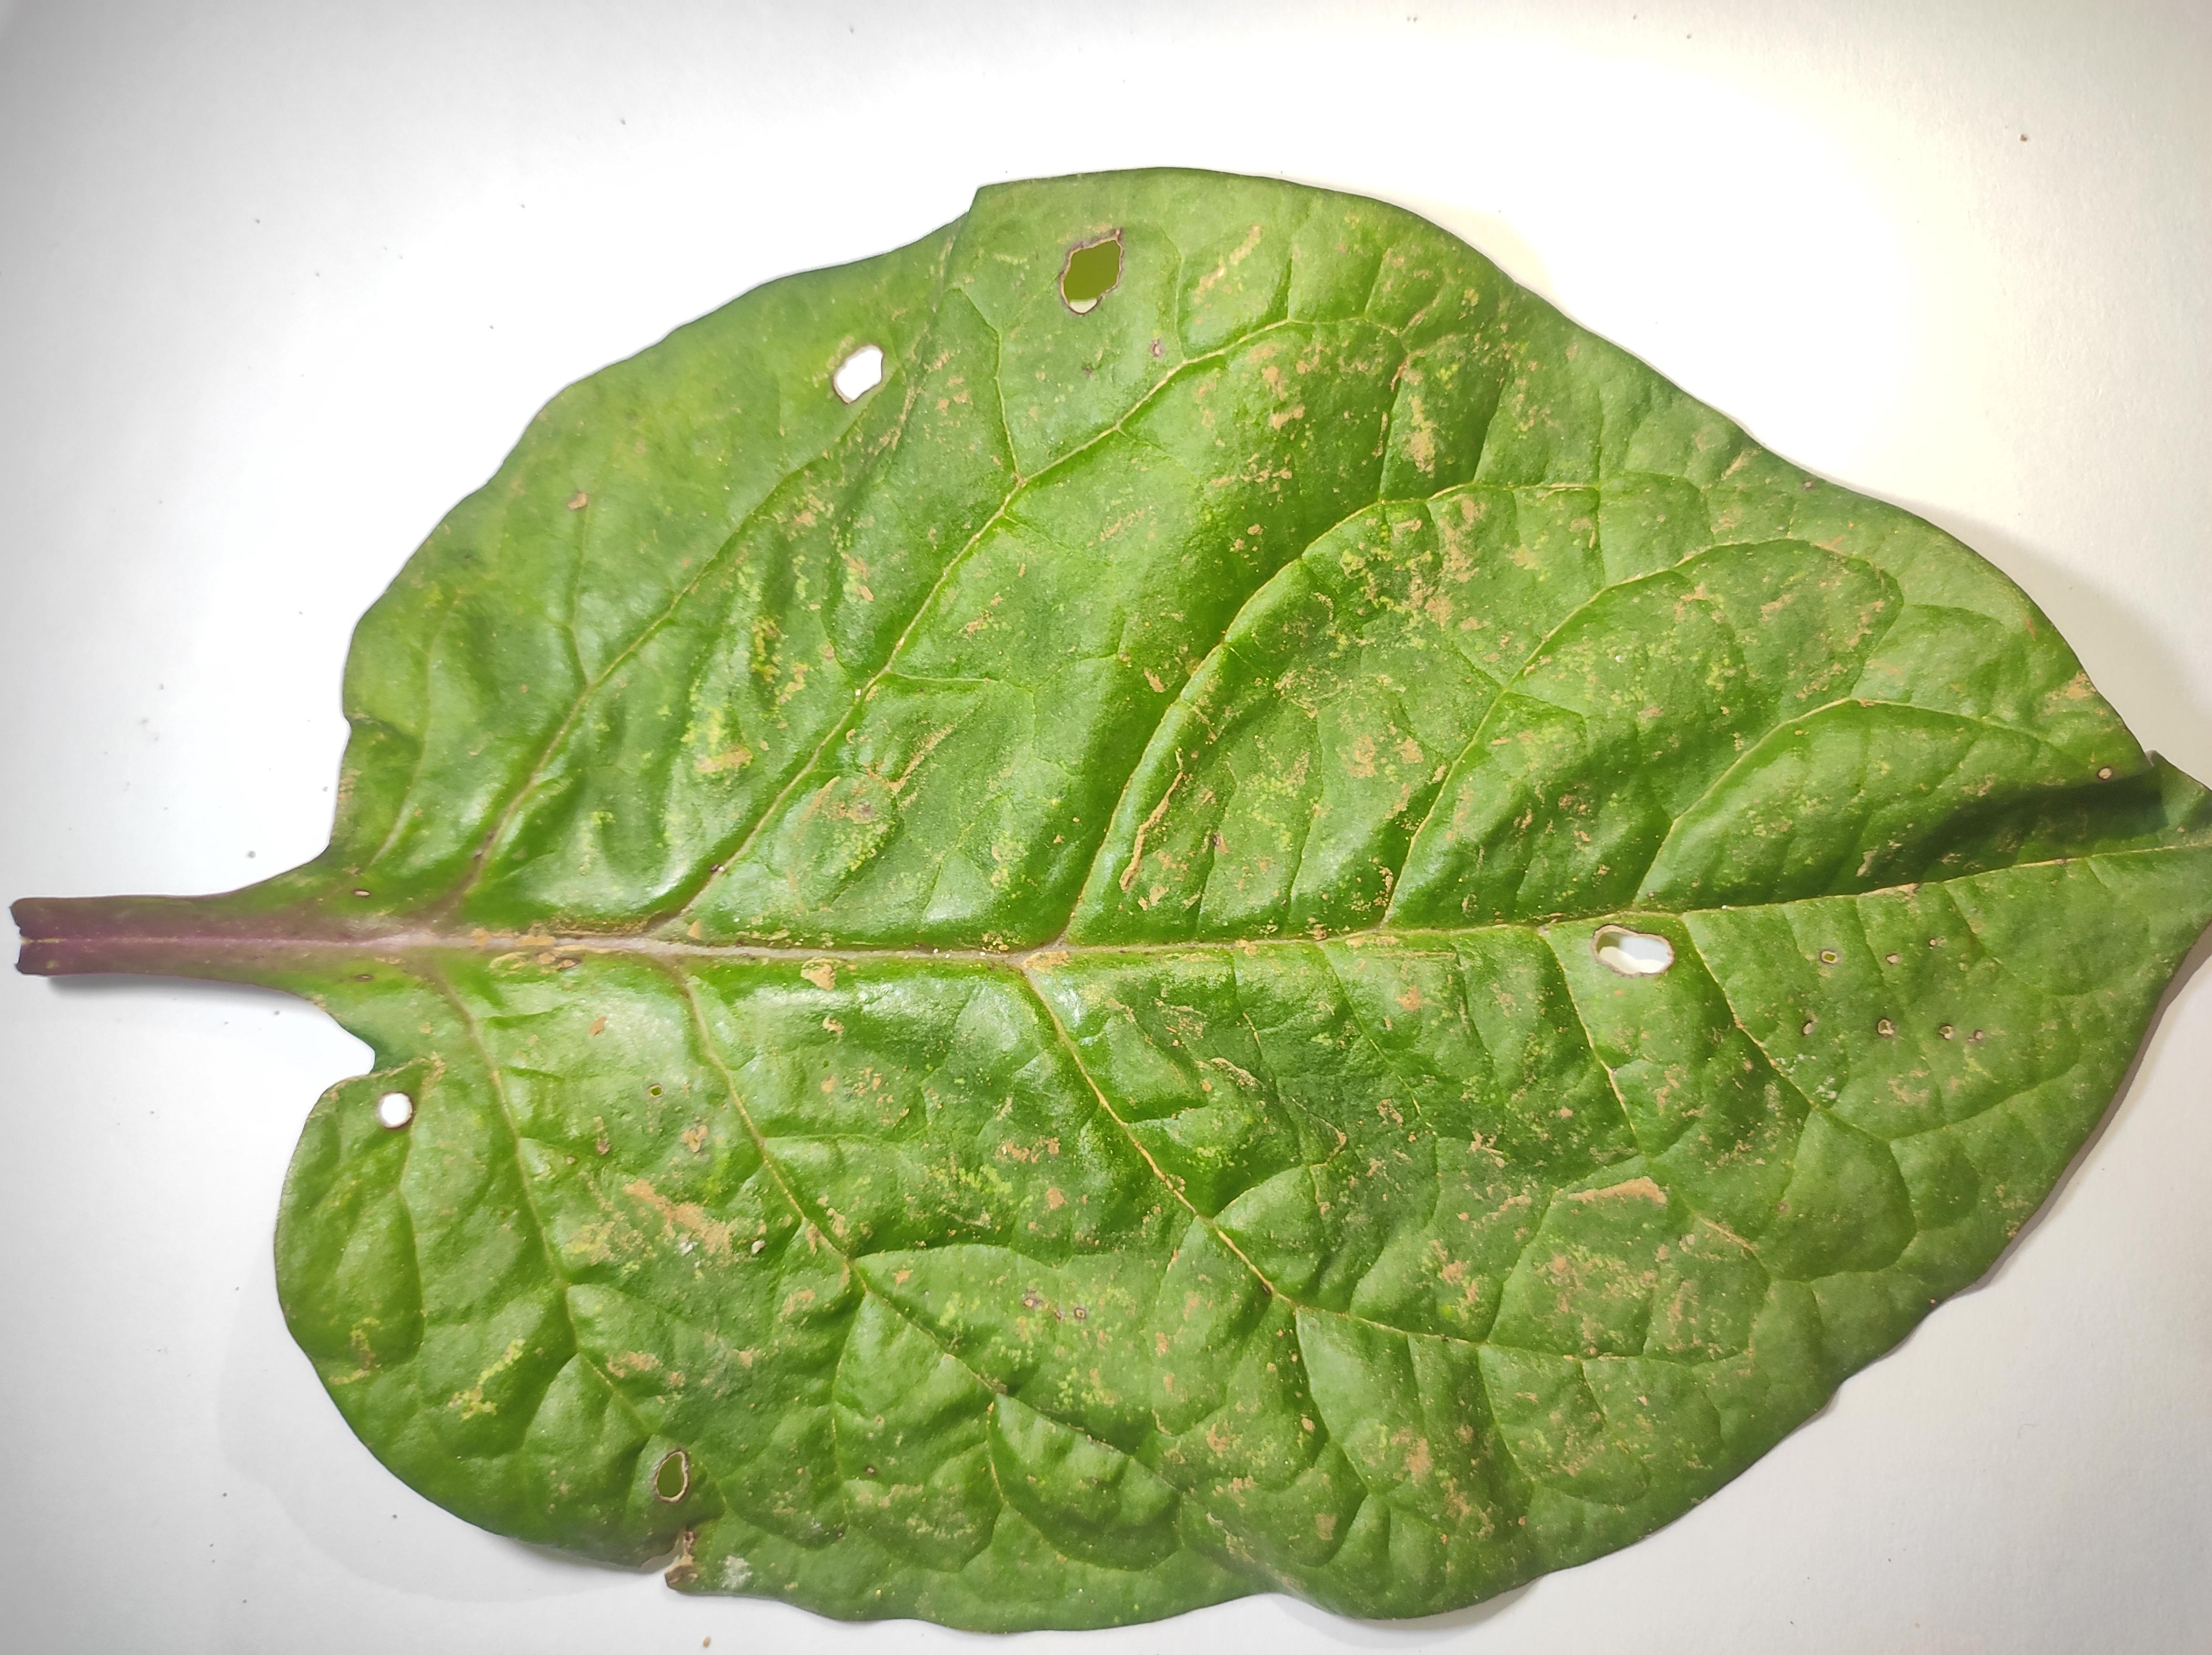
Label: anthracnose_leaf_spot